Ochakiv

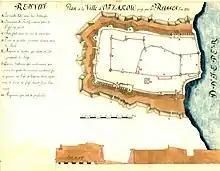
The town and fortress after its capture by the Russians in 1737

During the Russo-Turkish War (1735–1739), the Russian Empire, viewing the Ottoman fortress as the key for obtaining control of the Black Sea littoral, besieged it in 1737. Russian troops commanded by Marshal von Münnich took the fortress by storm (July 1737), but the following year Russia abandoned it, restoring it to Turkey in 1739. The 1737 siege became famous as the background to one of the tales of the fictional Baron Munchausen. The Russians would besiege Ochakiv in late July to 2 August 1771 during the Russo-Turkish War (1768–1774), but this time it had ended in failure.